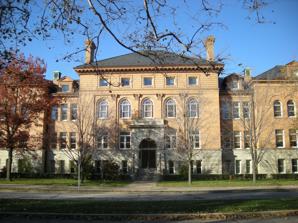
Building: Engineering Hall, University of Illinois Urbana-Champaign
Country: United States of America
Year built: 1894
Engineering Hall Front of Engineering Hall General information Location 1308 West Green Street Town or city Urbana, Illinois Country USA Coordinates 40°6′39″N 88°13′37″W / 40.11083°N 88.22694°W / 40.11083; -88.22694 Current tenants UIUC College of Engineering (primarily administration) Completed 1894-11-15 ( 1894-11-15 ) Renovated 2000 Cost $162,278.40 ($5,714,696 in modern terms) Owner University of Illinois Technical details Floor area 63,800 square feet (5,930 m 2 ) Design and construction Architect(s) George Bullard (U of I 1882) Main contractor Yeager & Schultz Engineering Hall is an administrative building at the University of Illinois at Urbana–Champaign . It is located in the south end of the Bardeen Quadrangle on Green Street in Urbana, Illinois , facing the Illini Union . Engineering Hall serves all disciplines within the UIUC College of Engineering and is well known for representing the school's colors with its orange bricks and blue roof. In addition to many offices and conference rooms, Engineering Hall also includes two computer labs and four lecture halls. Engineering Hall also houses many engineering-based student organizations in its offices. History In early 1893, at the request of Professor Nathan Ricker , the UIUC Board of Trustees asked the State of Illinois for $160,000 to construct a building for its College of Engineering. After the state approved of the grant, the board asked for designs for the new building. However, they accepted designs only from the university's graduate architecture students at the request of its alumni. Fifteen designs were received, and after much deliberation, George Bullard's design was accepted. Bullard was from Tacoma, Washington and was a student of UIUC architect and professor Nathan Ricker, the designer of Altgeld Hall . Bullard graduated from the University of Illinois in 1882. He was later made architect of the building. A general contractor was needed to oversee the construction. Bids were advertised starting on September 11, 1893. The project was awarded to Yeager & Schultz of Danville, IL . North side of the engineering hall by the boneyard creek Engineering Hall was completed on November 15, 1894. It was the first University building constructed solely for the use of a single college. The building consisted of orange bricks and its roof was dark blue. In fact, it was the completion of Engineering Hall that led to the adoption of orange and navy blue as the school colors. Floorplan 1st floor The first floor on Engineering Hall has many small offices for some of the student engineering organizations such as Engineering Council, Engineers Without Borders (EWB), Society of Hispanic Professional Engineers , Tau Beta Pi , the Society of Women Engineers , and the National Society of Black Engineers . There are four small lecture classrooms on the first floor, each seating about 40 people. Lecture rooms may be rented out to student organizations. As of 2008, the Kappa chapter of Theta Tau and the Theta chapter of Alpha Omega Epsilon use these rooms for their general meetings. There are two side entrances on either wing and a rear entrance that opens to the veranda overlooking the Boneyard Creek behind the building. The three sets of doors are locked at night, but UIUC students may enter the building to use the computer lab by swiping their ID on the scanner, which would unlock the doors. The first floor also includes a room with a photocopier and a break room with several vending machines . Just outside its west entrance are bicycle racks, a Tau Beta Pi statue of its insignia, and an open area known as Area 51, which is used to hold many social engineering events. 2nd floor The main entrance is located on the second floor. The second floor houses the offices of the deans of the College of Engineering. The deans and academic advisors are located here to answer questions and provide any other information about Engineering at Illinois. The College of Engineering Store, which sells apparel, gifts, and other merchandise, is located just outside in the hallway. The office of International Programs of Engineering (IPENG) is located on the east wing. There are several conference rooms on this floor as well. The second floor is only open to students during regular hours on the weekdays, unless for some special occasions. 3rd floor This floor has many conference rooms as well as administrative offices. Some social events, such as receptions for UIUC Engineering Alumni, are held here. Like the second floor, this area is off limits to students during the night. 4th floor The fourth floor houses two computer labs, known as Engineering Work Stations (EWS), as well as more administrative offices and conference rooms. These labs are maintained by the custodial staff as well as student lab assistants. The labs are accessible to students all day, however, only students in engineering may log on to the computers. Students must use their student IDs to get into the building at night. Computing and technologies As of 2009, each computer lab has 40 Windows computers. Four printers and two scanners are shared among these 80 computers. Only engineering students can use these computers. Students are given a printing quota of 300 units per semester. One black-and-white page costs one unit and one colored page costs four. Print jobs can be sent to EWS labs in other buildings. The labs are maintained by student lab consultants. Instructors may reserve the labs for their classes. The two labs are open for student use 24 hours per day, 7 days per week each semester. The EWS computers have the most current software used by engineering students. In addition to Microsoft Office , it also includes AutoCAD , Autodesk Inventor , Eclipse , MATLAB , and Iode, an educational software package developed by UIUC professor in mathematics Peter Brinkmann. The computers are updated with the latest software. For example, as of Fall 2009, Autodesk Inventor 2010 has replaced the 2009 version. Construction and maintenance Engineering Hall was designed by UIUC graduate student George Bullard. The contractor responsible for the construction was Yeager & Schultz. The 63,800-square-foot (5,930 m 2 ) building cost $162,278.40 to construct and featured an interior richly appointed with oak and a ceiling paneled in Washington fir. The graduating class of 1894 inscribed their class numerals in a stone tablet by the Green Street entrance as a class memorial. The 4-story building was 200 feet (61 m) long and 138 feet (42 m) deep, with twin 76-foot (23 m) wings. Engineering Hall an example of Renaissance Revival architecture . Engineering hall has undergone several renovations during the twentieth century. Some of these improvements include wireless internet capabilities, air conditioning , sensor-activated hand dryers , improved heating systems, and overhead projectors . In Fall 1998, renovations were made to restore the building to its original stature. On June 12, 1998, the relocation of staff and furnishings from the building were complete. On August 1, 1998, work formally began and the renovation was completed in 2000. See also UIUC College of Engineering UIUC Engineering Campus Grainger Engineering Library References